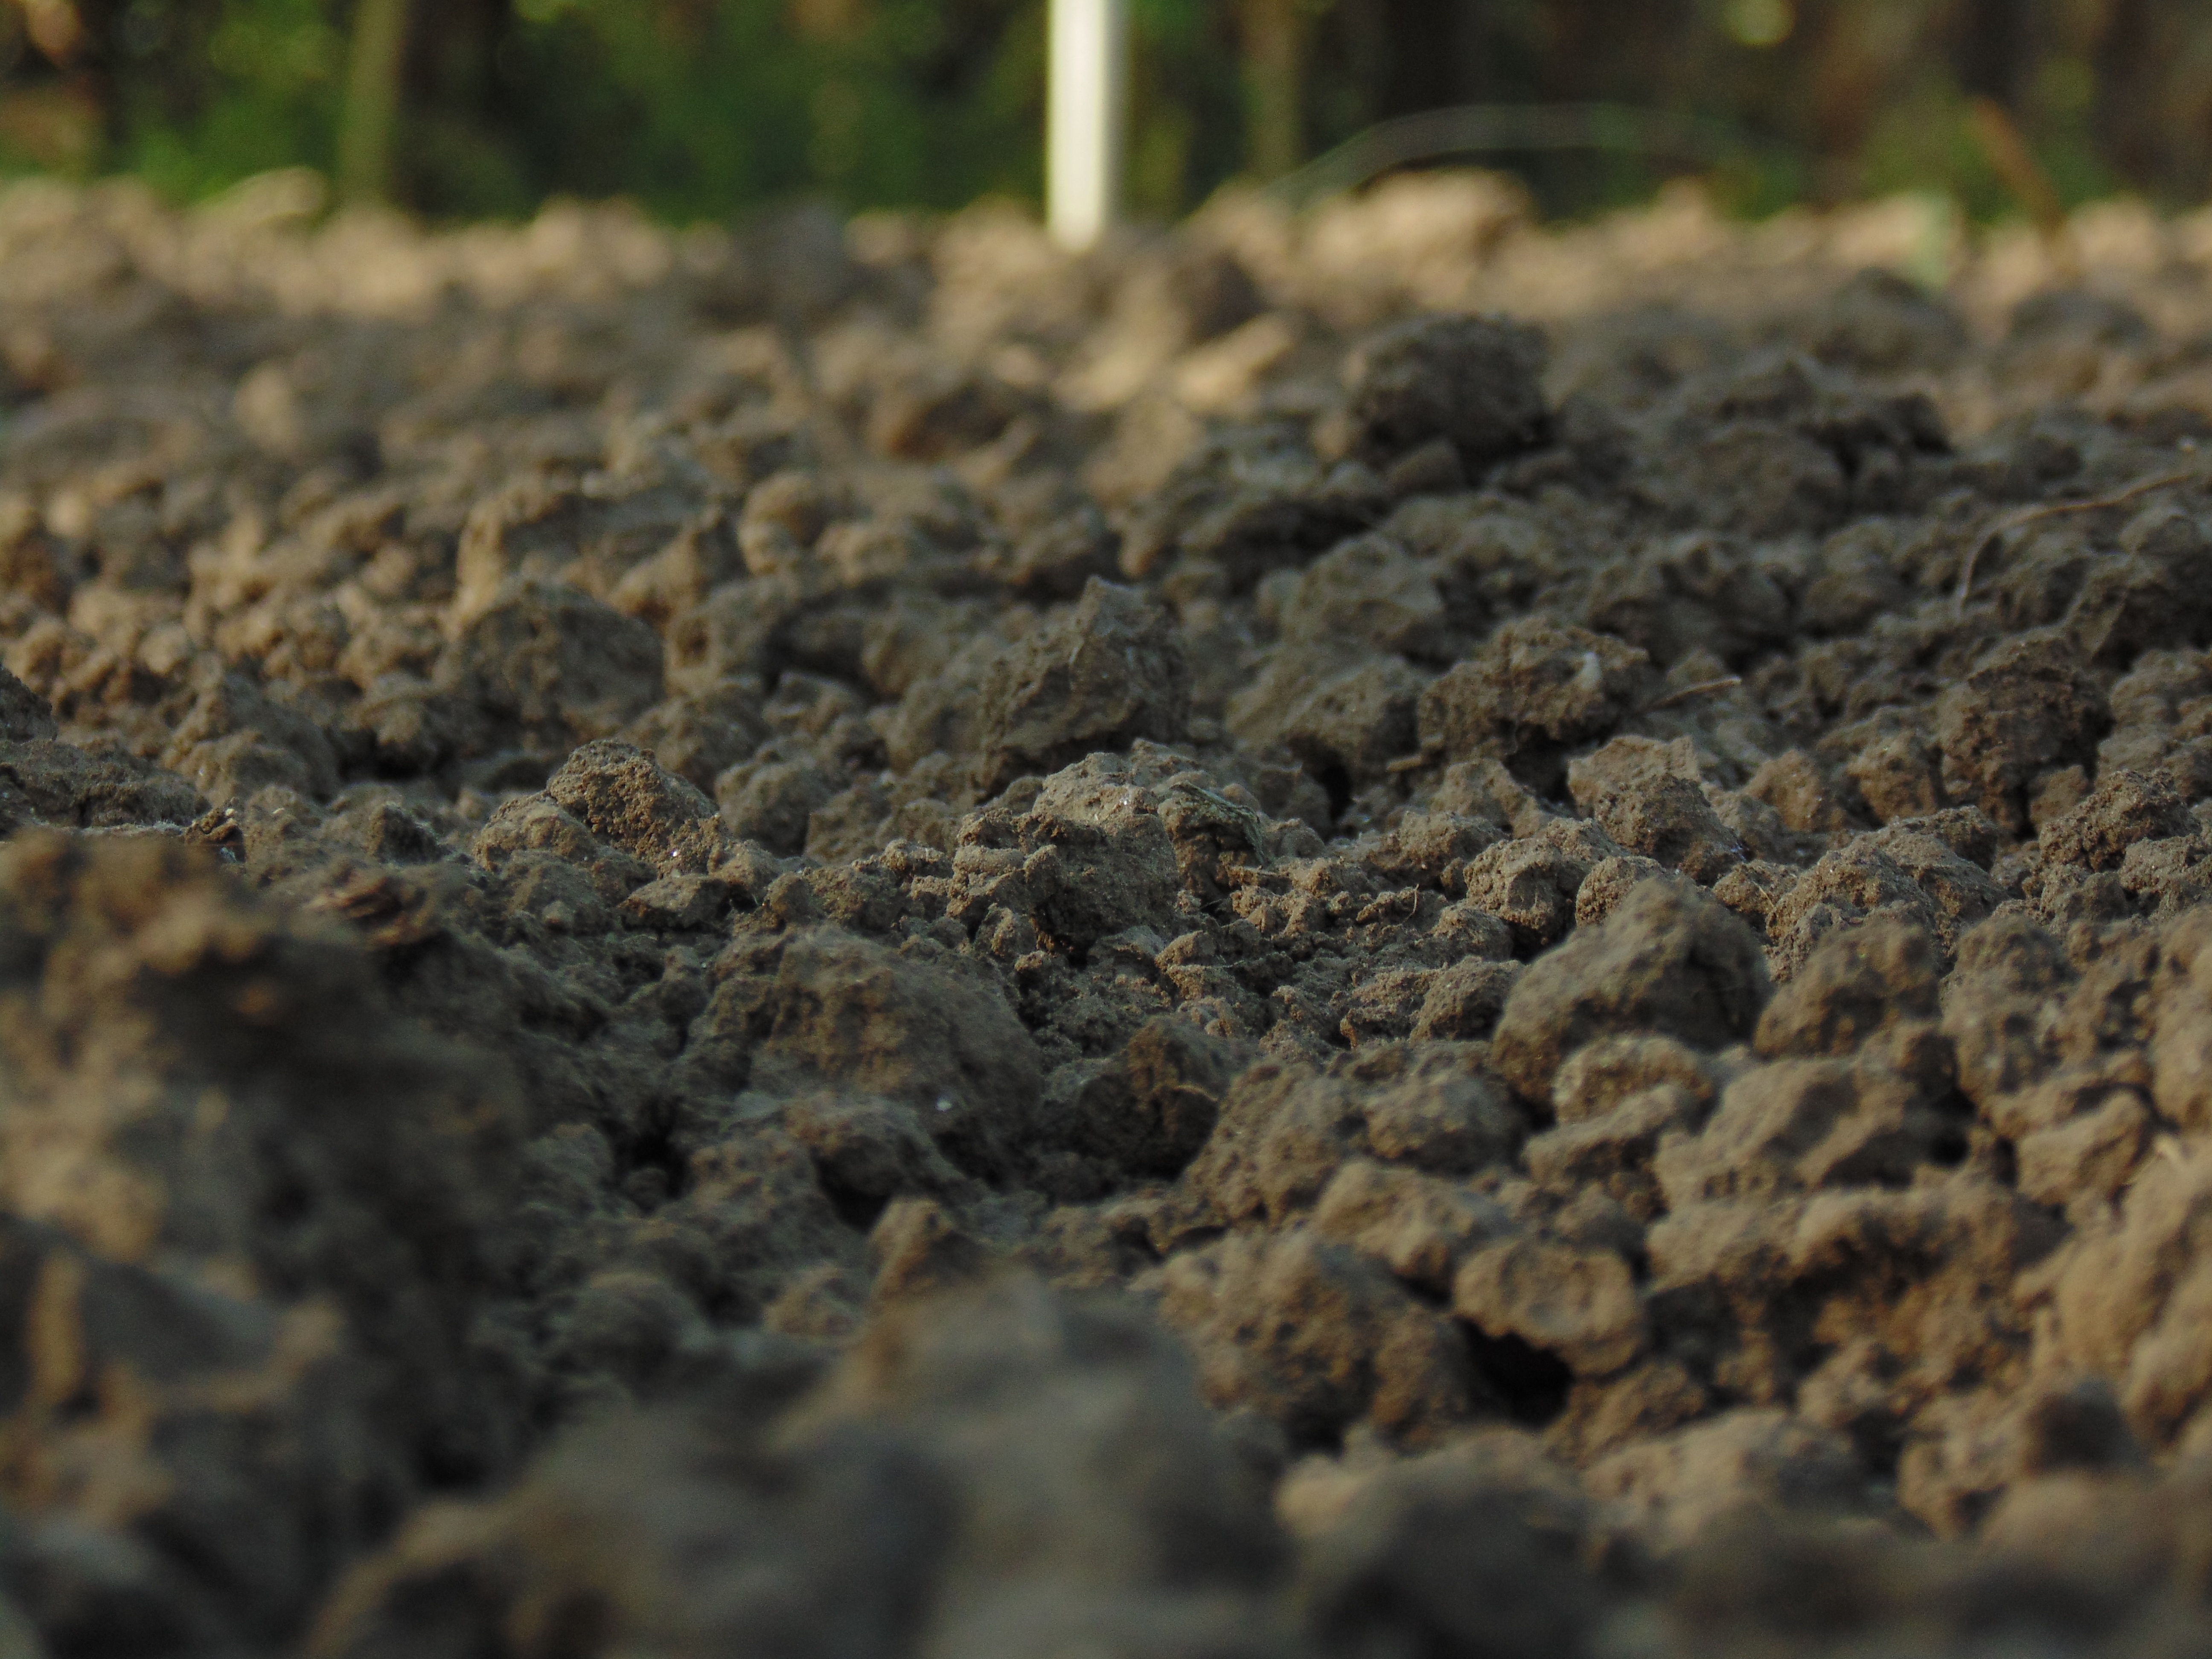
rock, field, ground, wildlife, brown, soil, agriculture, close up, macro photography, earth rocks